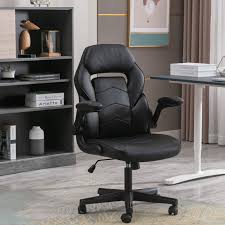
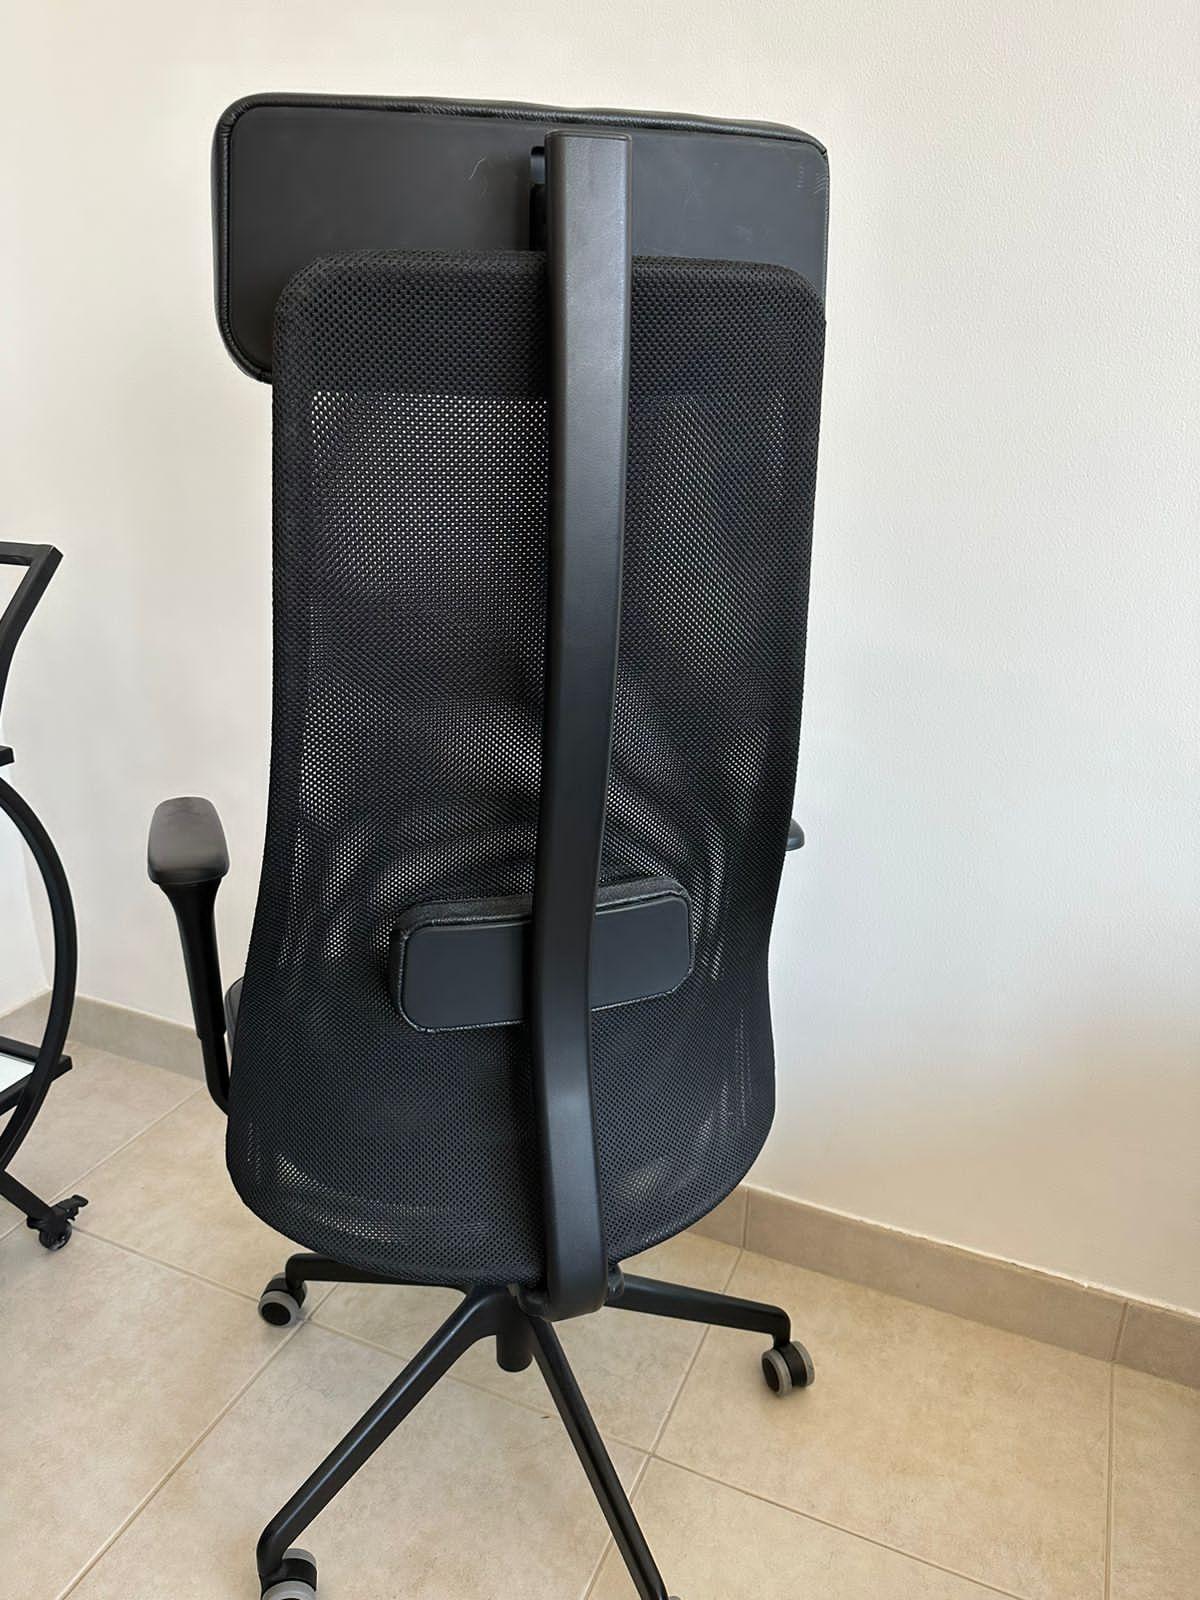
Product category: items_chair
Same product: no